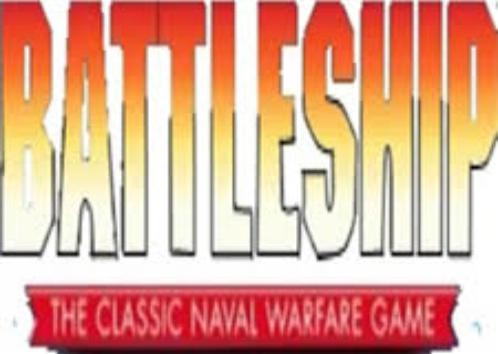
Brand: battleship
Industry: Leisure